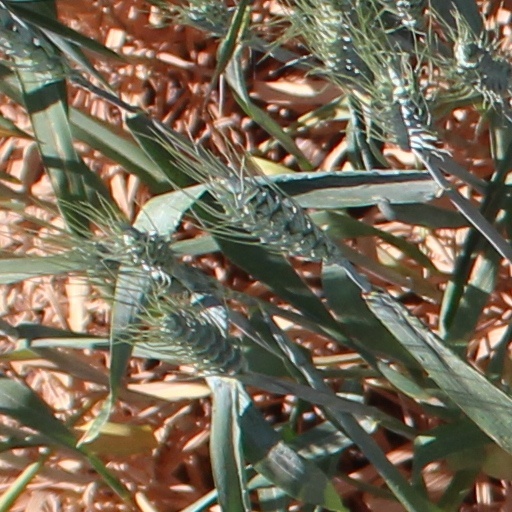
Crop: wheat